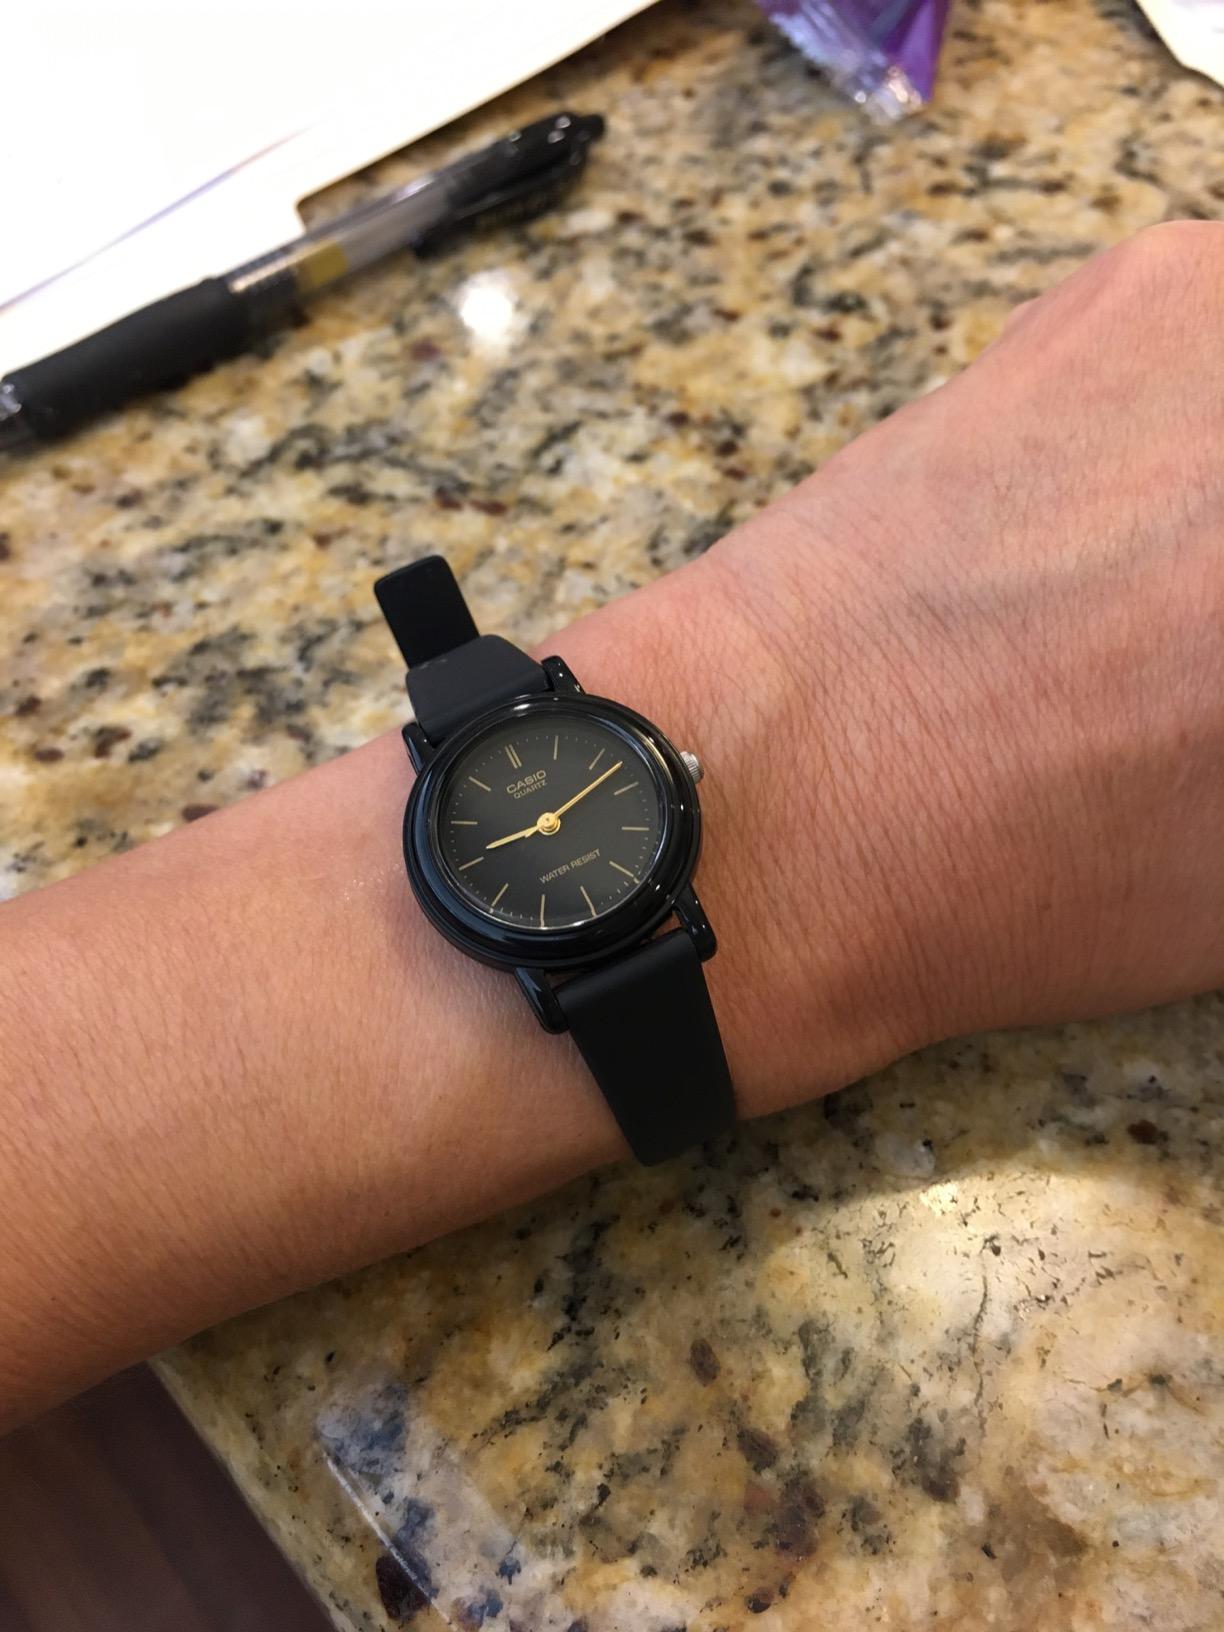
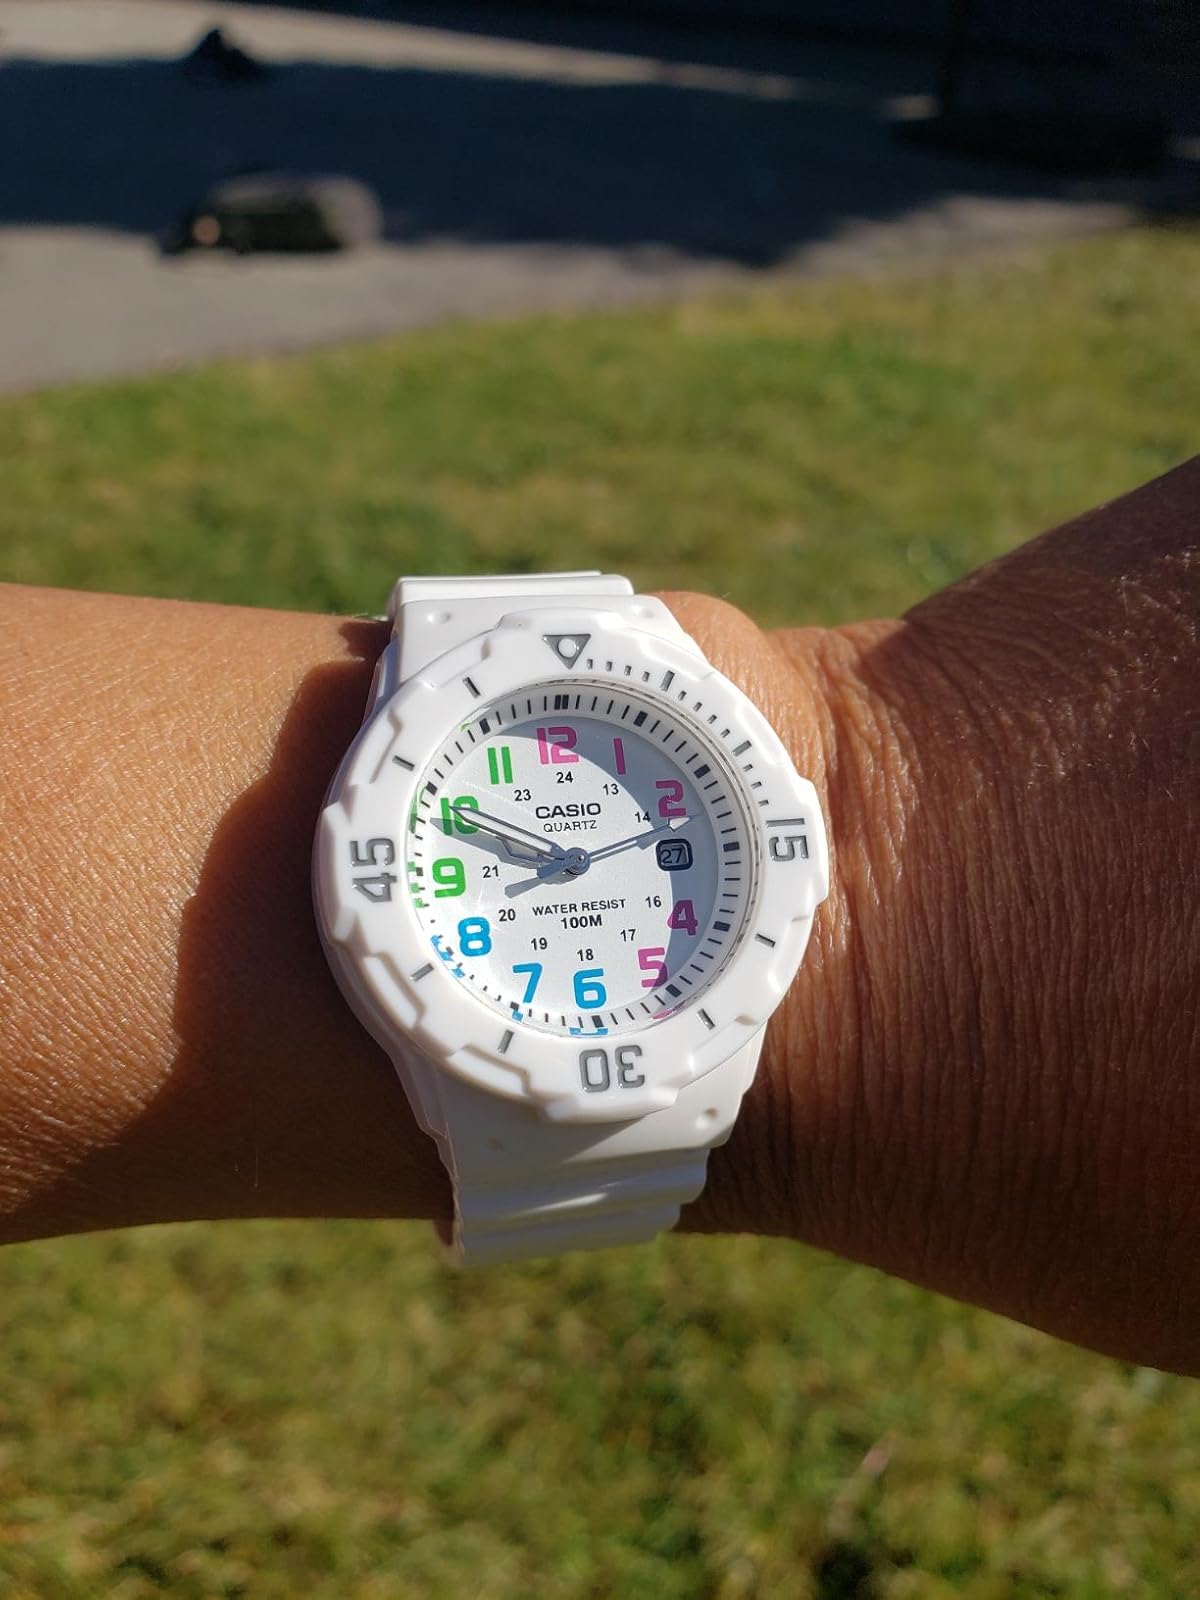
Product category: accessories_watch
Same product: no